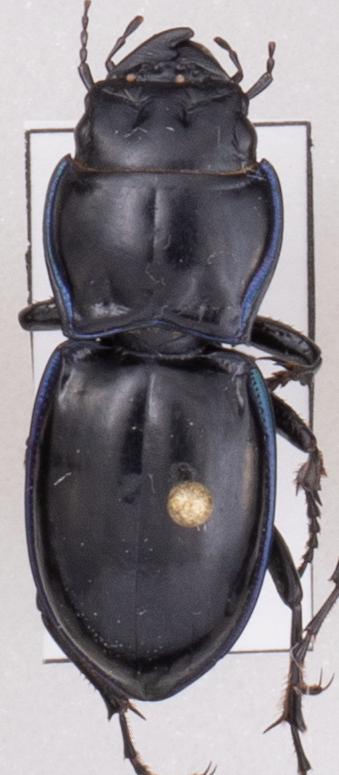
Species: Pasimachus elongatus
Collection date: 2022-07-06
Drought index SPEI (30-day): -0.664
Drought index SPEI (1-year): -2.09
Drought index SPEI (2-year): -1.45